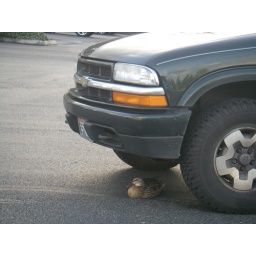
Wild duck chilling under a truck in a parking lot in Spananway!